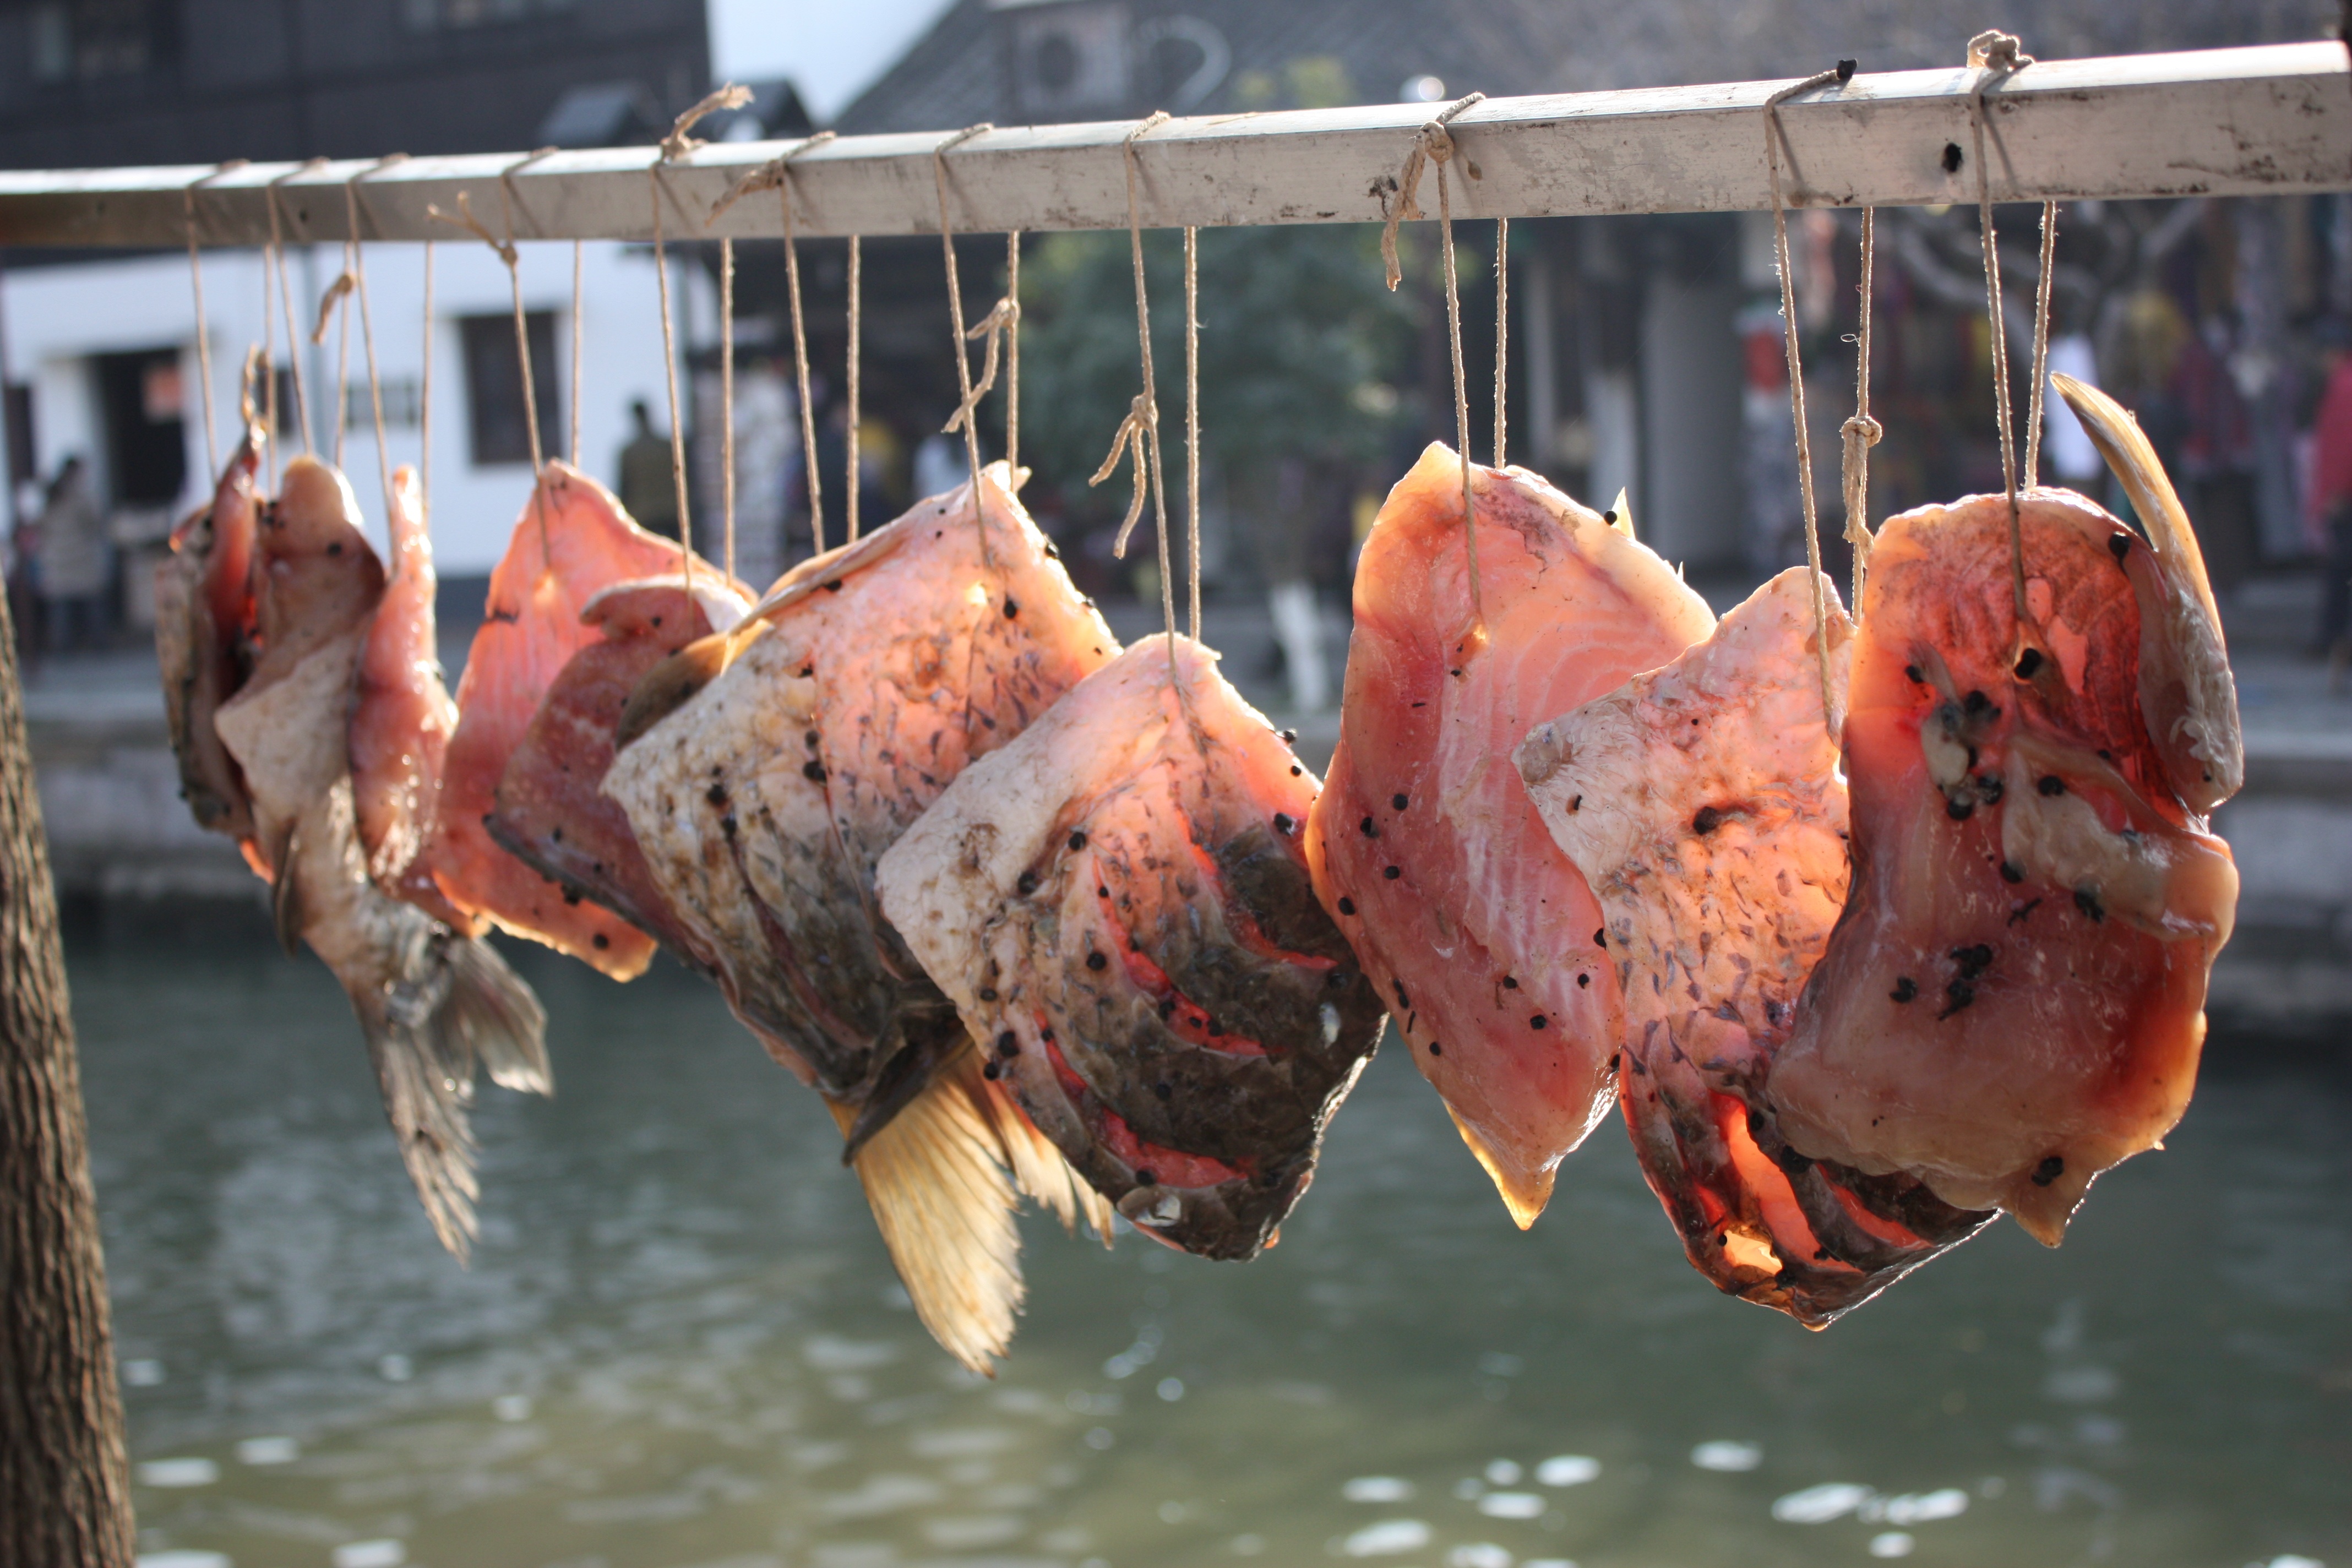
bird, food, market, fish, meat, china, water bird, dried fish